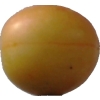
Label: cherry_wax